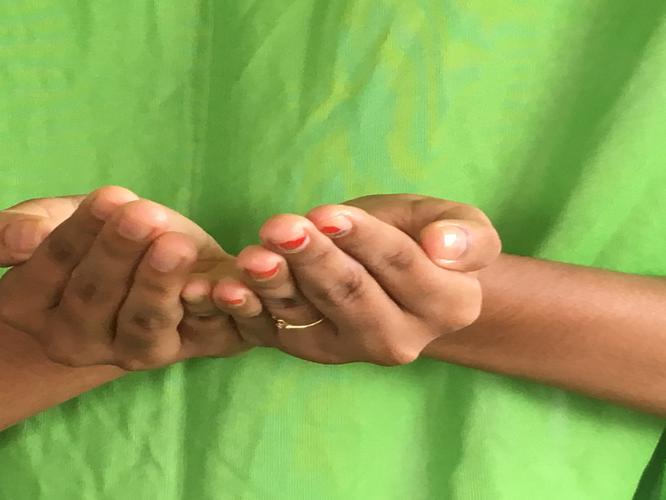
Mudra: Pushpaputa
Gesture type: double_hand